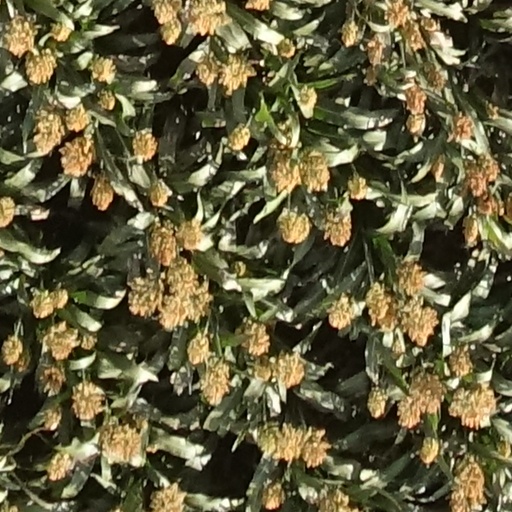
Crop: sorghum